Toledo-Lucas County Public Library

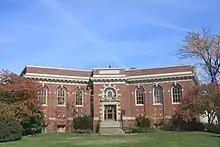
The south branch building

The Toledo Lucas County Public Library is a winner of the National Medal for Museum and Library Service. This is the highest honor that can be awarded to a library system or museum in the United States. The award recognizes TLCPL’s exceptional commitment to serving as the go-to community connector for the makers, doers, and dreamers who are committed to the region’s success.